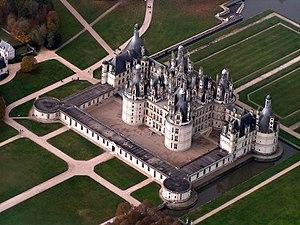
En droit public français, le domaine public est l'ensemble des biens appartenant à l'État, à des collectivités locales et à des établissements publics ou à d'autres personnes publiques, et affectés à une utilité publique.
La Sologne est une région naturelle forestière française de la région Centre-Val de Loire comprise entre la Loire et l'un de ses affluents, le Cher.